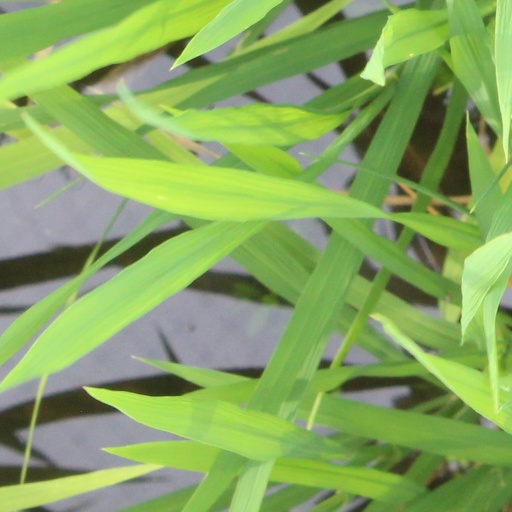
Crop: rice